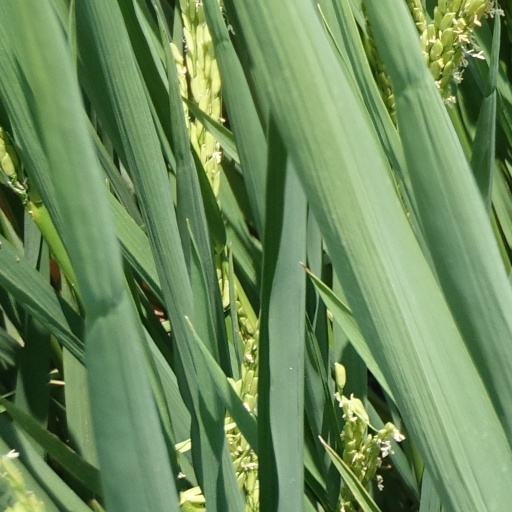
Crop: rice